2008 Indiana Democratic presidential primary

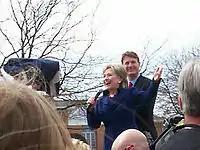
Hillary Clinton and Evan Bayh campaigning in Terre Haute, Indiana

The 2008 Indiana Democratic presidential primary took place on May 6, 2008. It was an open primary with 72 delegates at stake. The winner in each of Indiana's nine congressional districts was awarded all of that district's delegates, totaling 47. Another 25 delegates were awarded to the statewide winner, Hillary Clinton. The 72 delegates represented Indiana at the Democratic National Convention in Denver, Colorado. Twelve other unpledged delegates, known as superdelegates, also attended the convention and cast their votes.